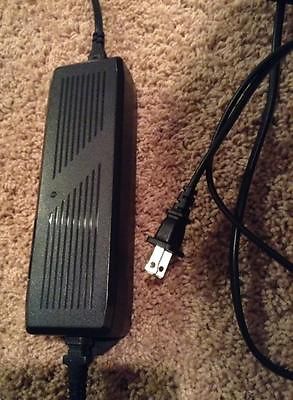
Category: chair